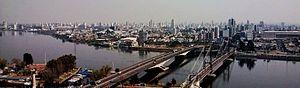
La province de Santa Fe est une province du Centre-Est de l'Argentine. Sa capitale est la ville de Santa Fe.